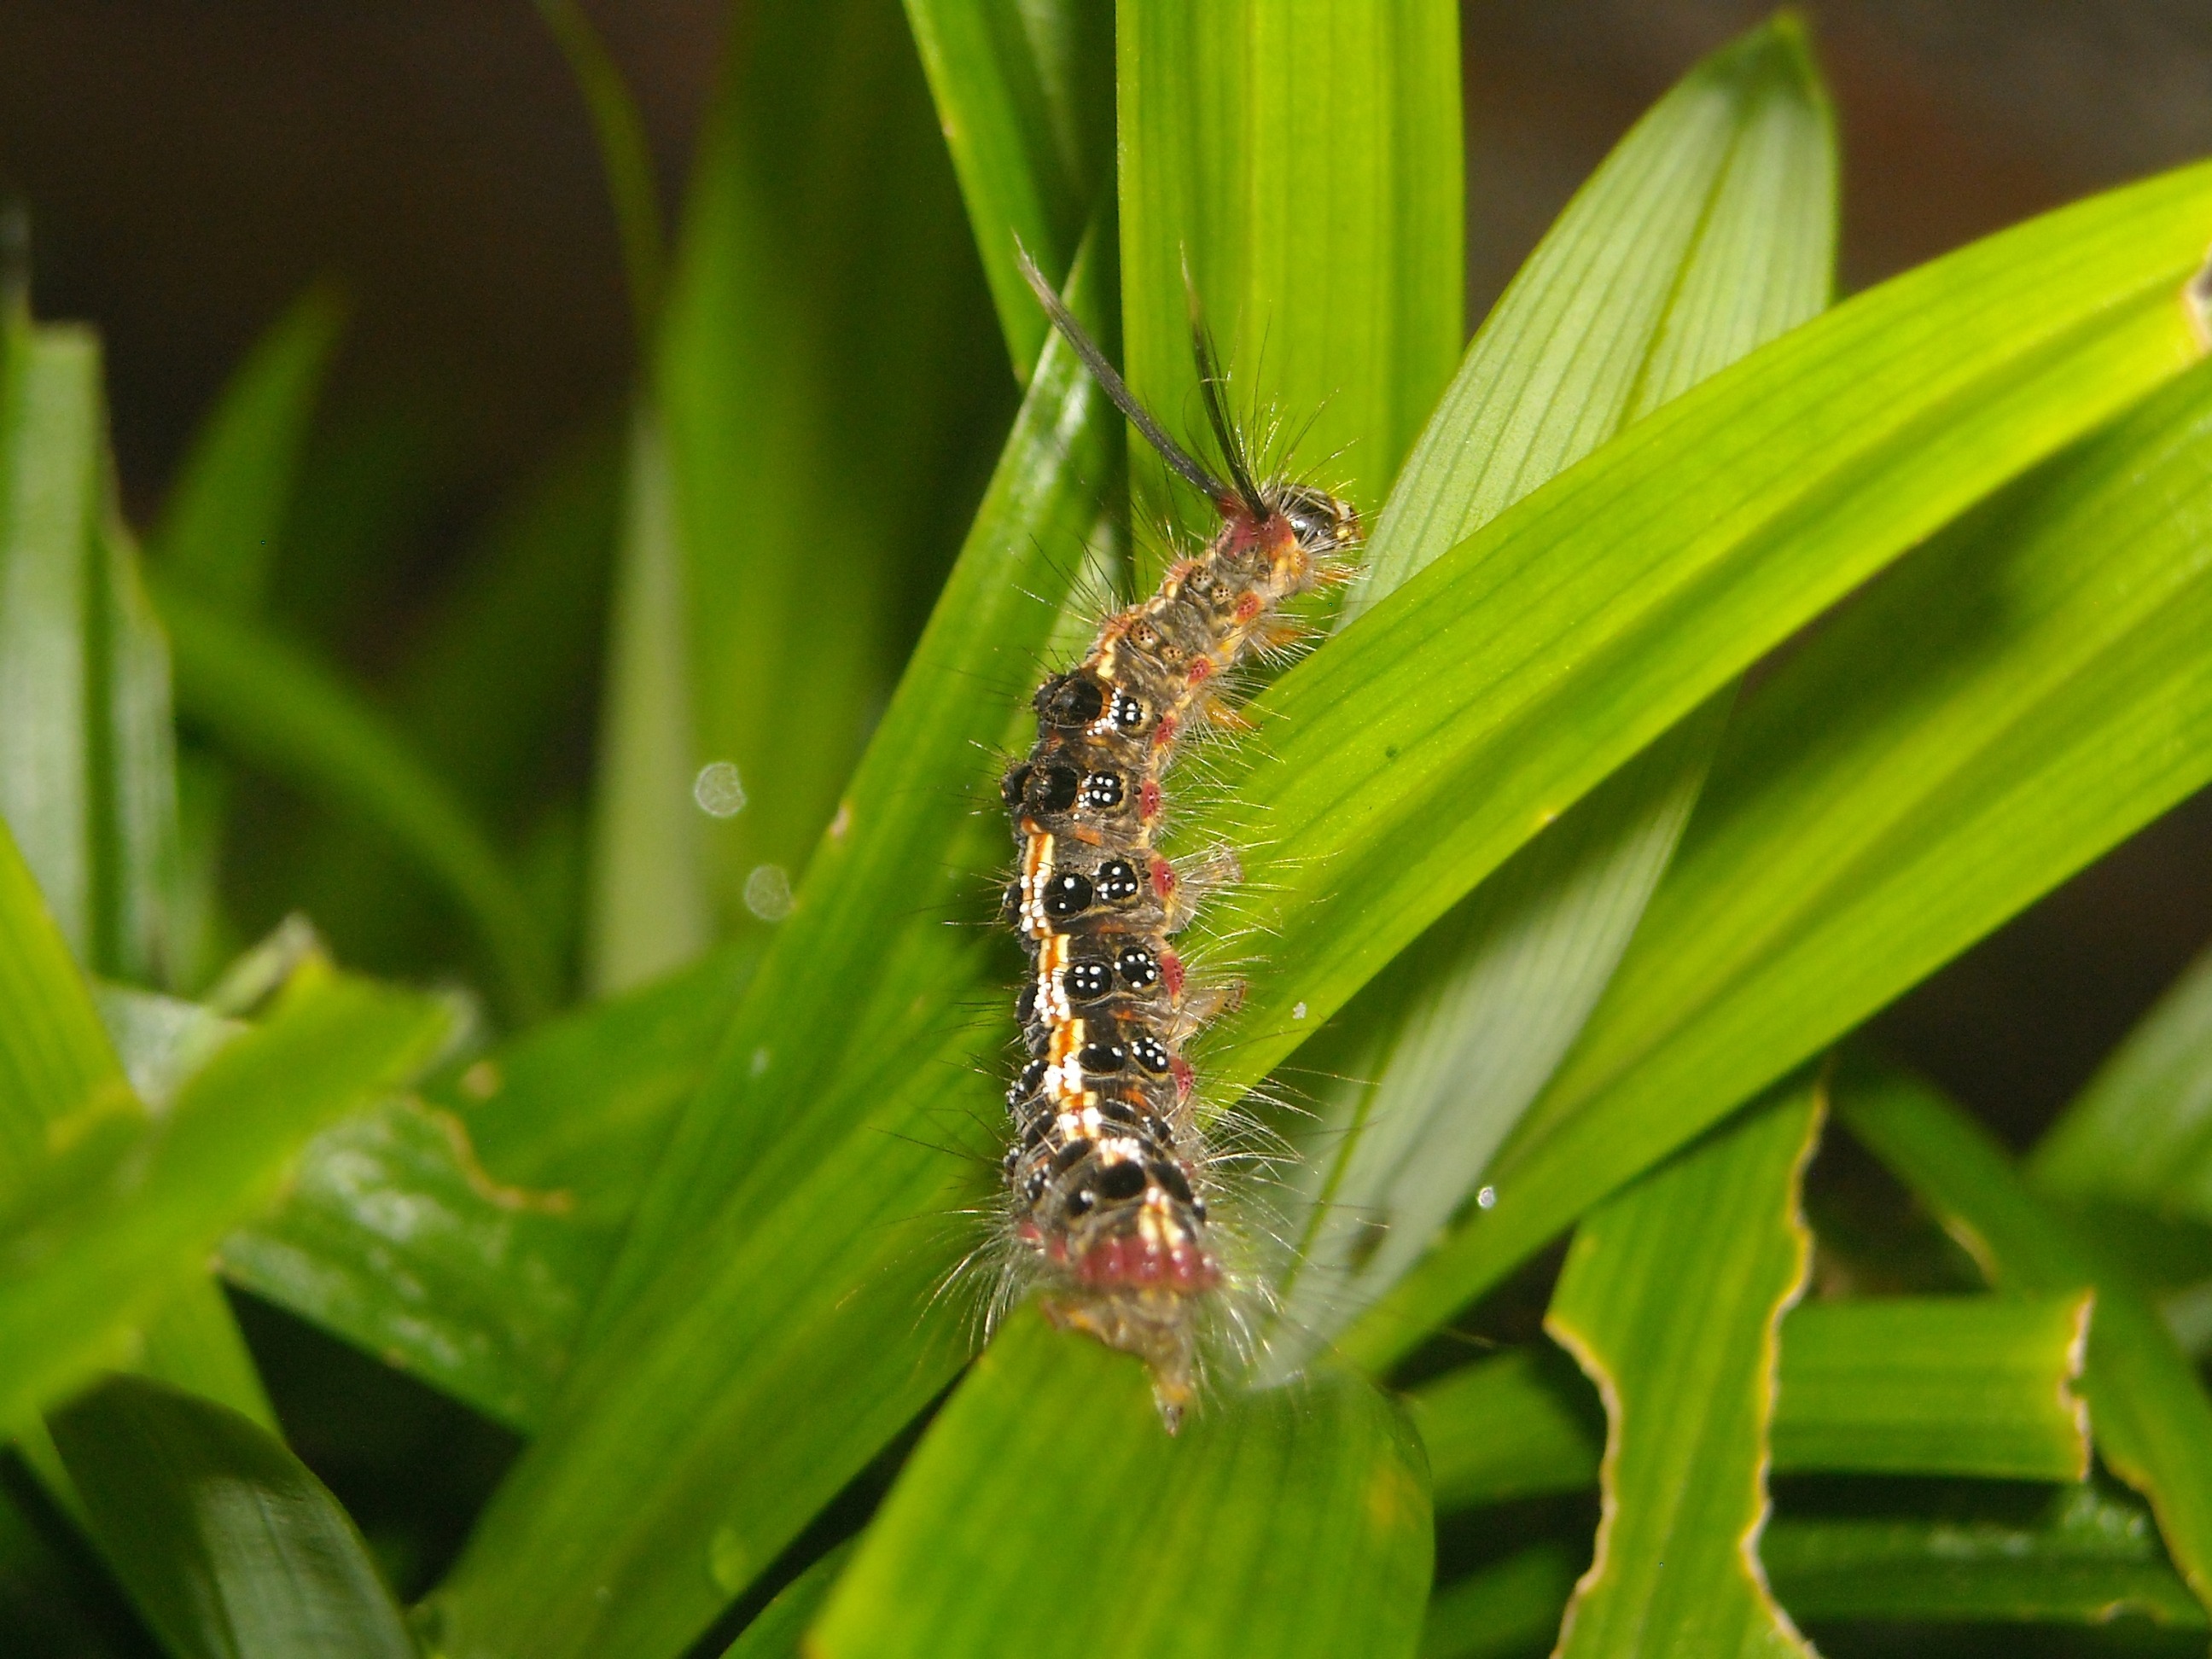
grass, leaf, flower, green, color, insect, botany, feather, fauna, invertebrate, caterpillar, close up, macro photography, arthropod, plant stem, moths and butterflies, pandan